Argentine–Chilean naval arms race

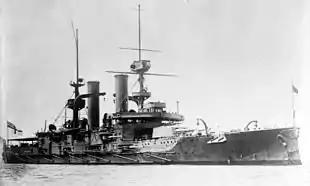
HMS "Triumph", a , was originally ordered by the Chilean government, but was sold to the United Kingdom due to the successful Pacts of May.

The Argentine–Chilean naval arms race was extremely expensive for both countries. The Argentine government was able to purchase £4,534,800 worth of ships between 1890 and 1898 with large foreign loans, which were given to them despite the country's role in the Baring crisis of 1890. The government's total foreign debt reached 421 million gold pesos by 1896. As for Chile, it was forced to take out a £2 million loan in order to purchase Krupp weaponry, and this combined with its other loans led the banking industry to suspend loans to Chile until the diplomatic crisis with Argentina was solved. Both the Argentine President Julio Argentino Roca and American ambassador to Argentina William Paine Lord ascribed the ending of the arms race to the diminished credit of Argentina and Chile.